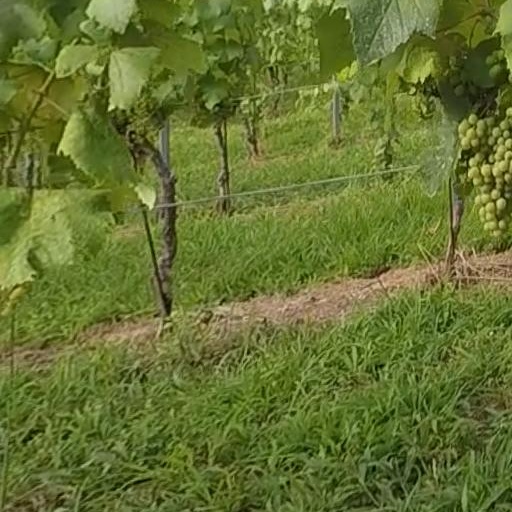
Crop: grape